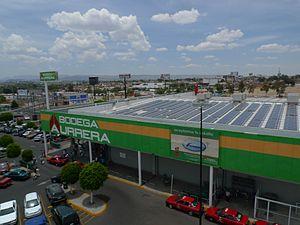
Walmex est une chaîne de distribution mexicaine fondée en 1954. Elle opère principalement au Mexique, au Guatemala, au Chili, au Costa Rica, au Honduras, au Salvador et au Nicaragua.